Apostolic Nunciature to the Philippines

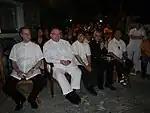
Monsignor Giuseppe Pinto, Apostolic Nuncio to the Philippines (fourth from left seated), at the Good Friday processions of Baliuag, Bulacan.

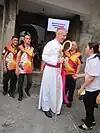
Archbishop Charles John Brown, Fiesta

As an apostolic vicar, the nuncio also serves a role in the hierarchy of the Catholic Church. An apostolic vicariate is a territorial jurisdiction established in areas which do not have a diocese and the nuncio serves as metropolitan bishop to these vicariates.